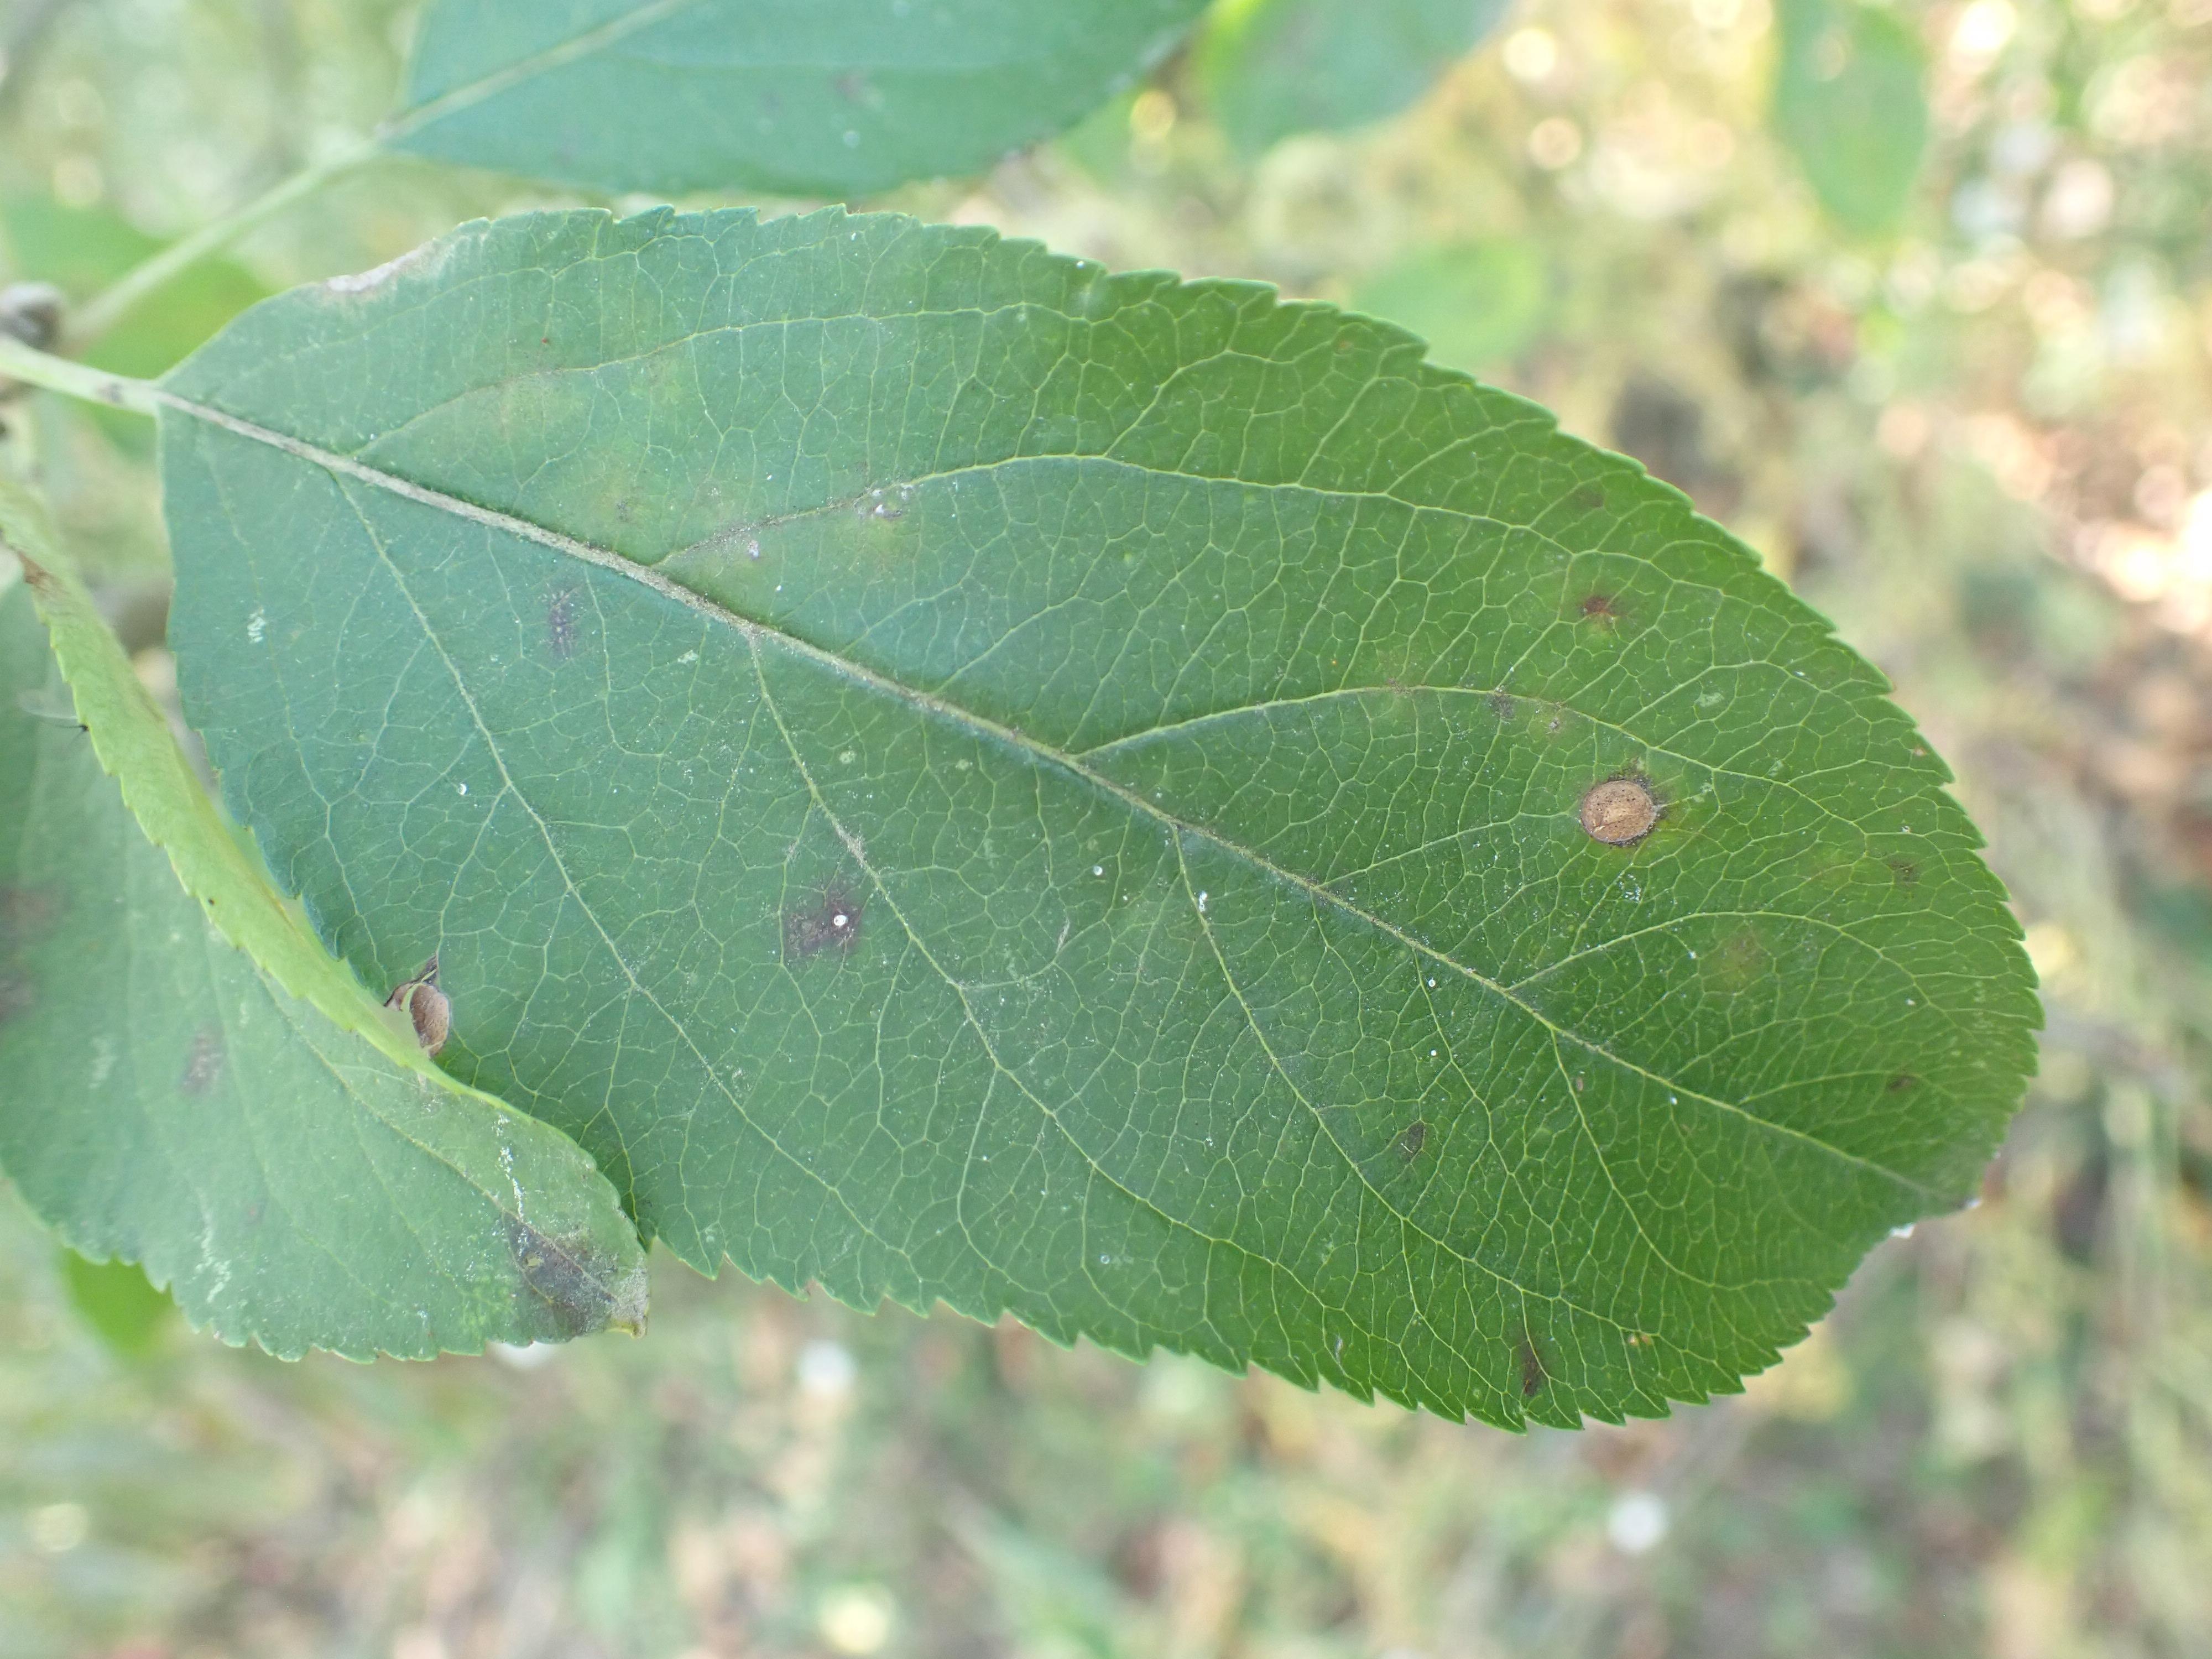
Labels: scab, frog_eye_leaf_spot, complex